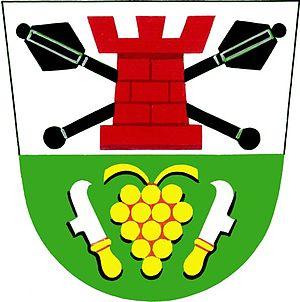
Velké Hostěrádky est une commune du district de Břeclav, dans la région de Moravie-du-Sud, en République tchèque. Sa population s'élevait à 487 habitants en 2017.